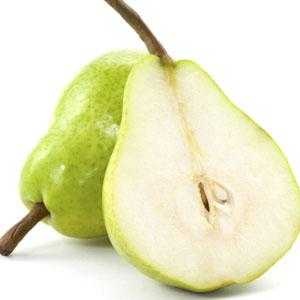
Label: Pear